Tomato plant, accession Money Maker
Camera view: tilt-top (135 deg); turntable rotation: 240 degrees
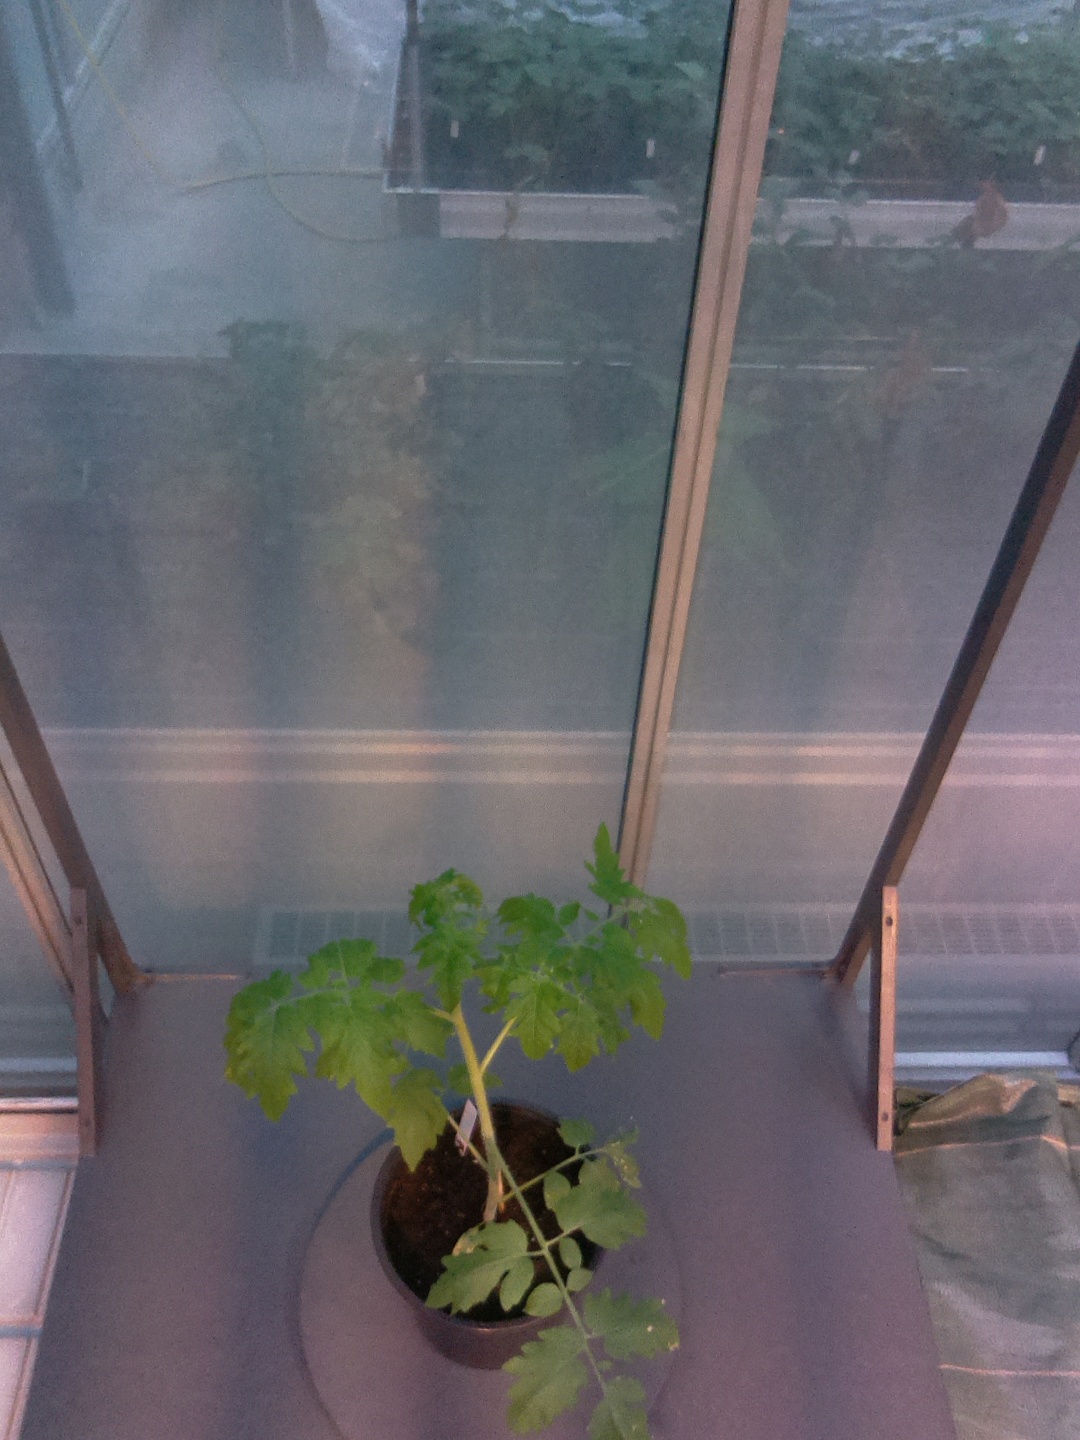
BBCH growth stage 14: 8 of true leaves visible